Eastern Orthodoxy

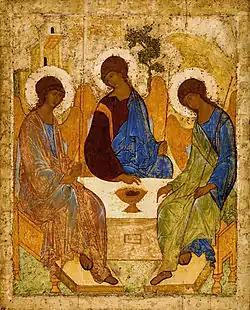
"The Trinity" by Russian icon painter Andrei Rublev, early 15th century

Eastern Orthodoxy, otherwise known as Eastern Orthodox Christianity or Byzantine Christianity, is one of the three main branches of Chalcedonian Christianity, alongside Catholicism and Protestantism. Like the Pentarchy of the first millennium, the mainstream (or "canonical") Eastern Orthodox Church is organised into autocephalous churches independent from each other. In the 21st century, the number of mainstream autocephalous churches is seventeen; there also exist autocephalous churches unrecognized by those mainstream ones. Autocephalous churches choose their own primate. Autocephalous churches can have jurisdiction (authority) over other churches, some of which have the status of "autonomous" which means they have more autonomy than simple eparchies.